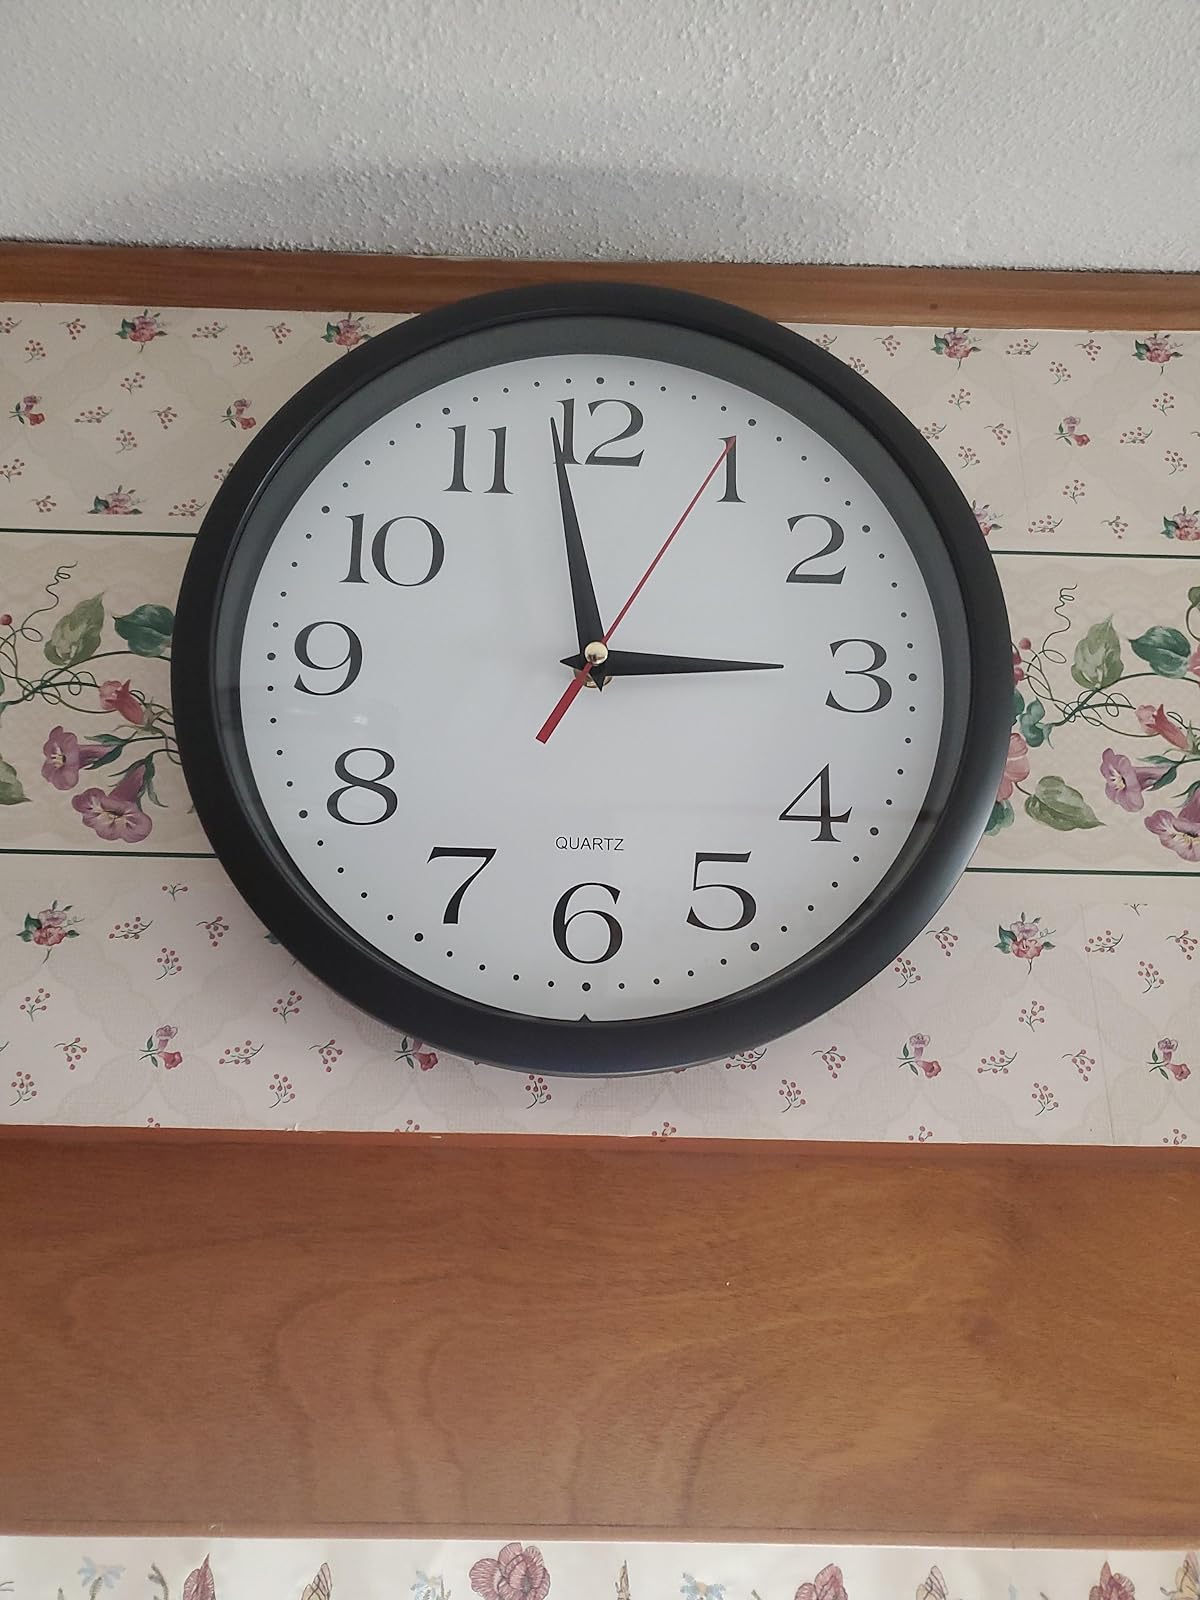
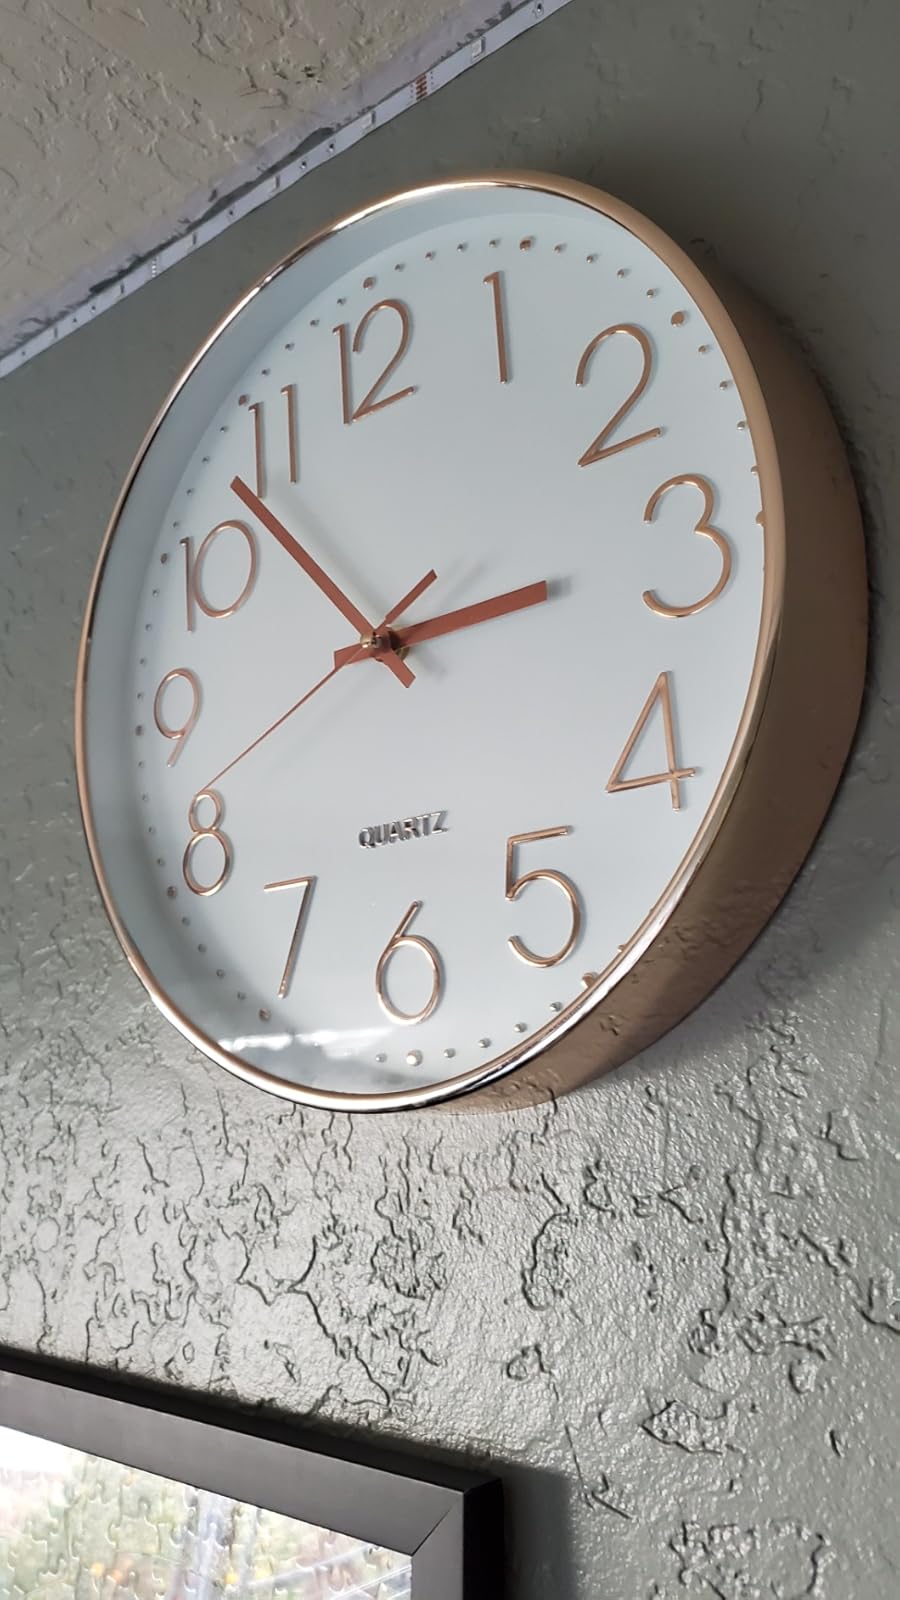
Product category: clock
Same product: no